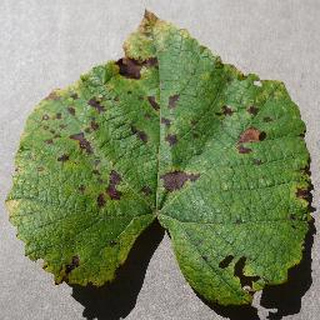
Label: grape_leaf_blight